Gualeguaychú, Entre Ríos

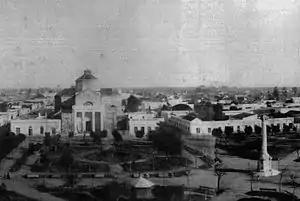
Gualeguaychú around 1900

During the first decades of the twentieth century, Gualeguaychú continued growing, with the population reaching 18,000 citizens by 1914. Further population growth was brought about by economic diversification, such as the installation of new cereal mills, the growth of business on the main street, 25 de Mayo. These factors as well as a port and Gualeguaychú's railway station caused the city to expand well beyond the capital square (now called Plaza de San Martín).